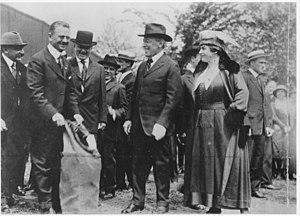
Edith White Bolling Galt Wilson, née en 1872 à Wytheville et morte en 1961 à Washington, D.C., en sa qualité de seconde épouse du 28ᵉ président des États-Unis, Woodrow Wilson, est la Première dame des États-Unis du 18 décembre 1915 au 4 mars 1921.